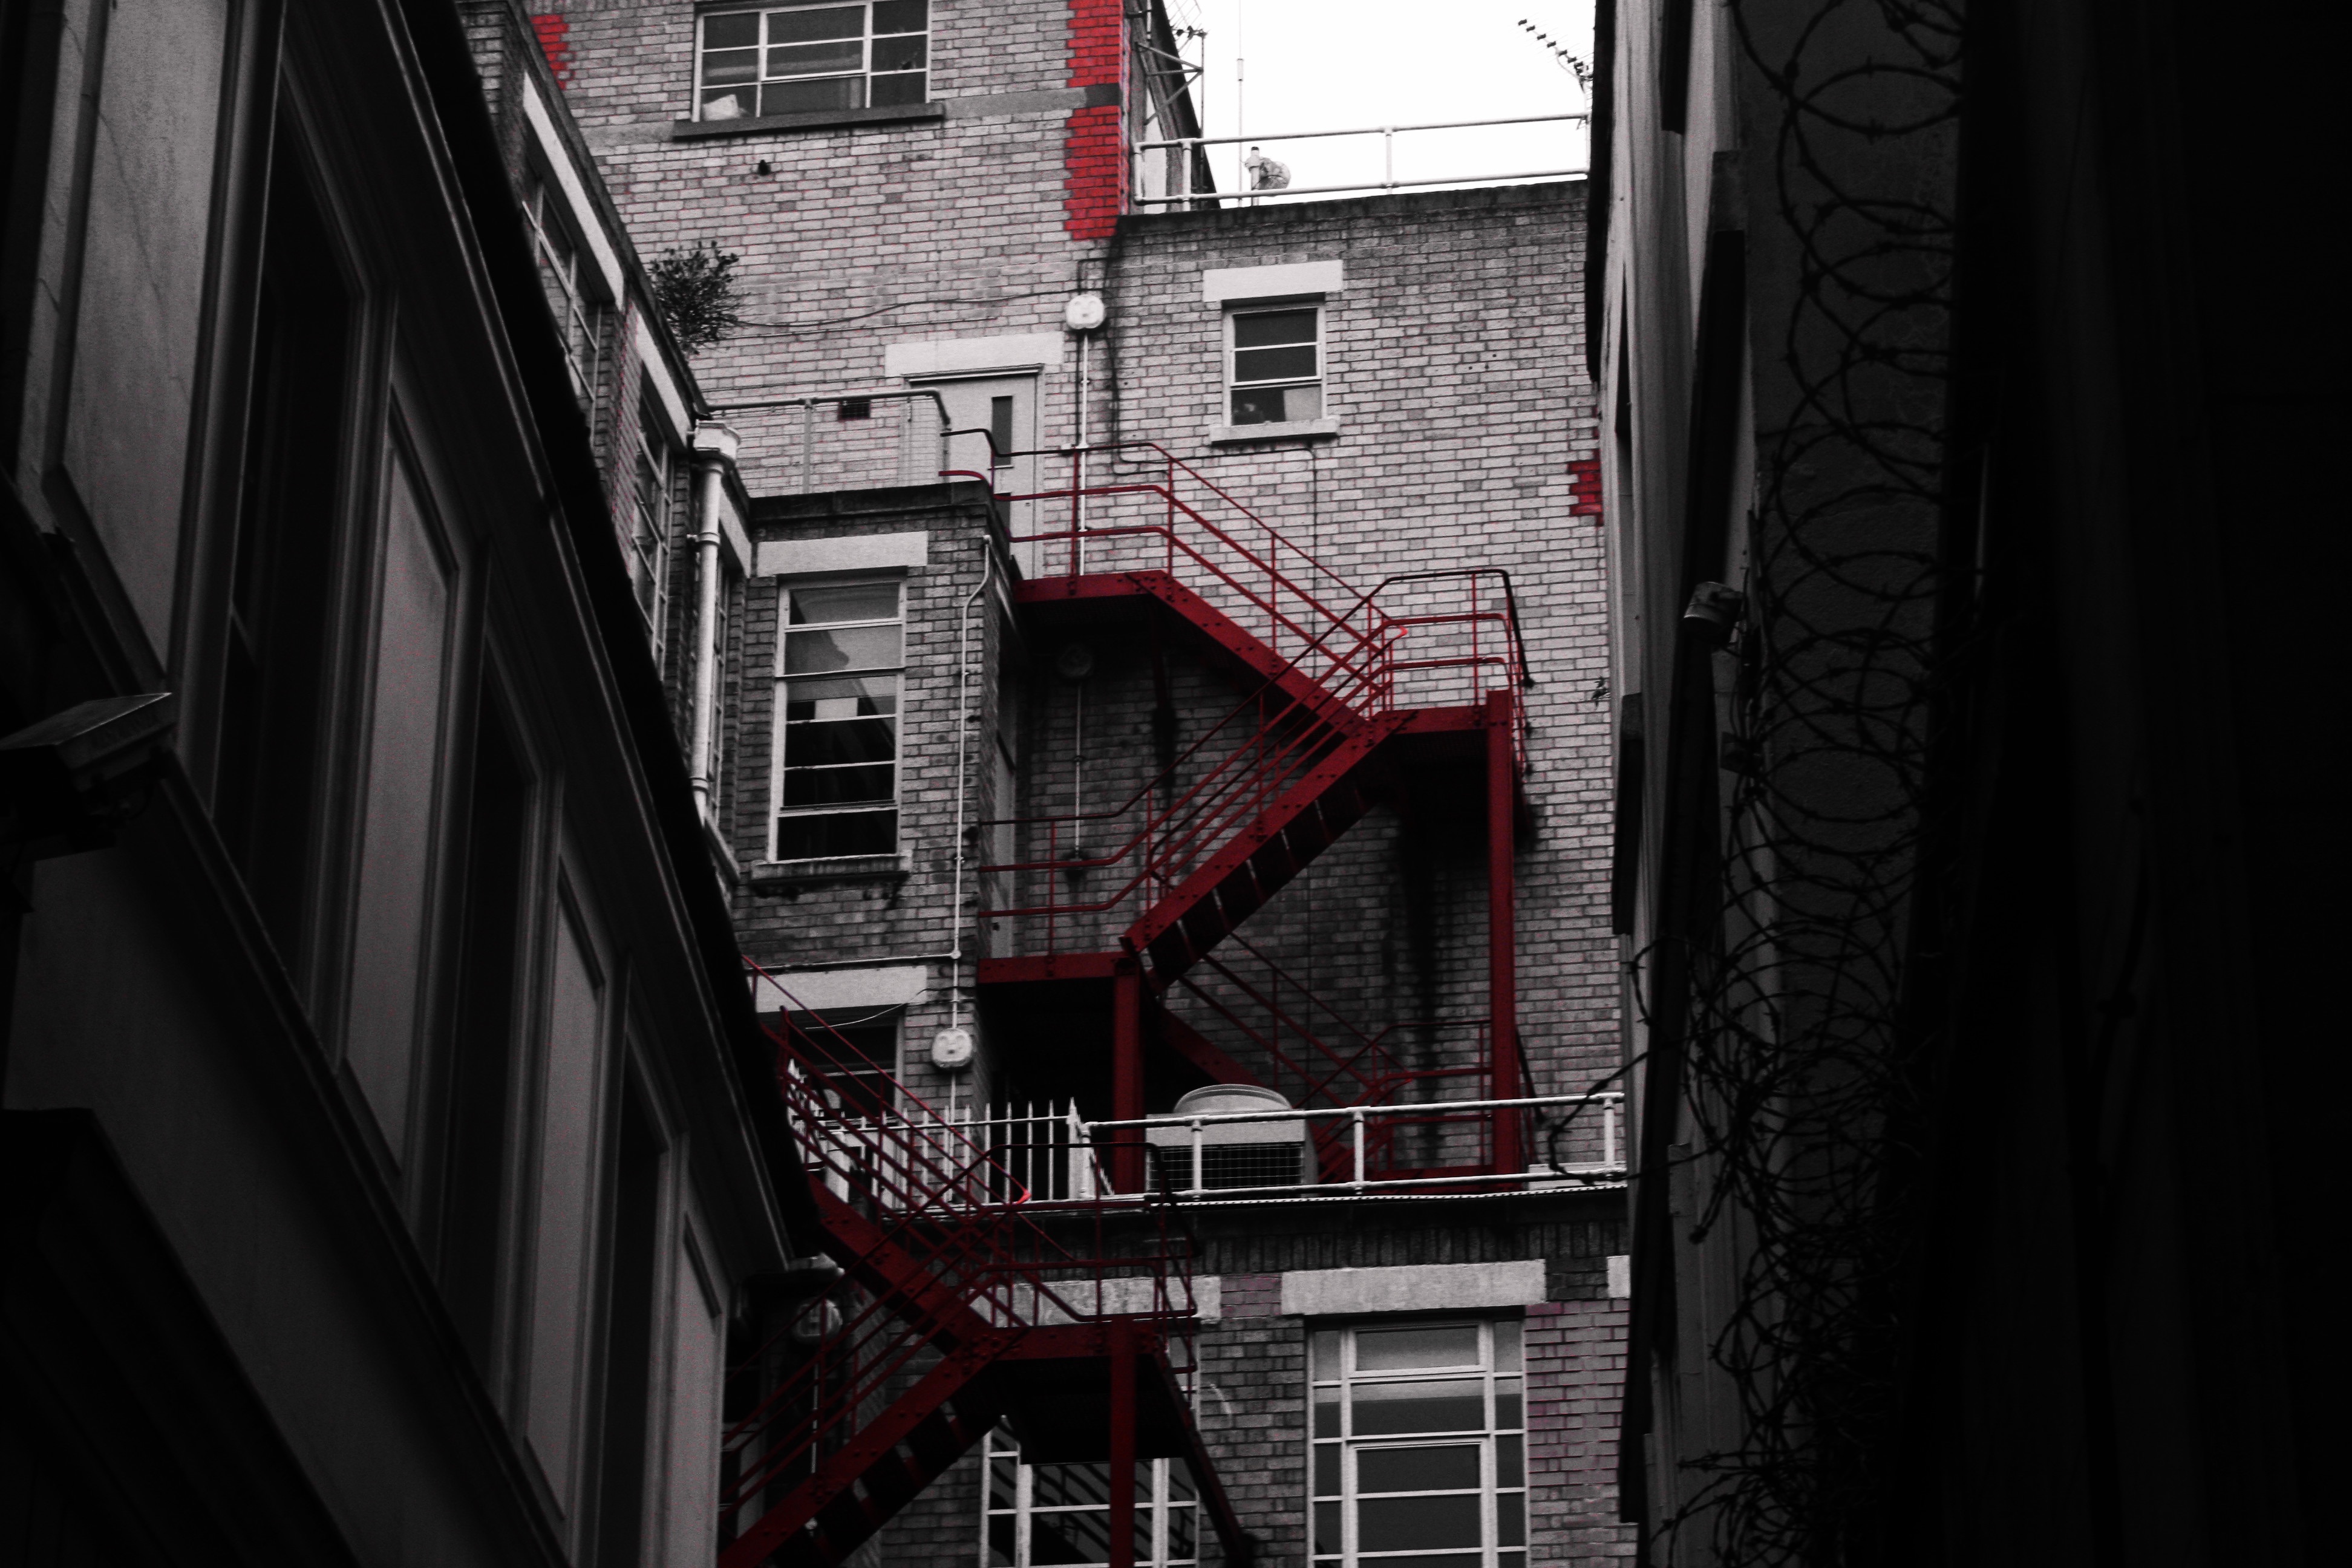
light, black and white, road, white, street, alley, red, color, darkness, black, monochrome, shape, urban area, monochrome photography